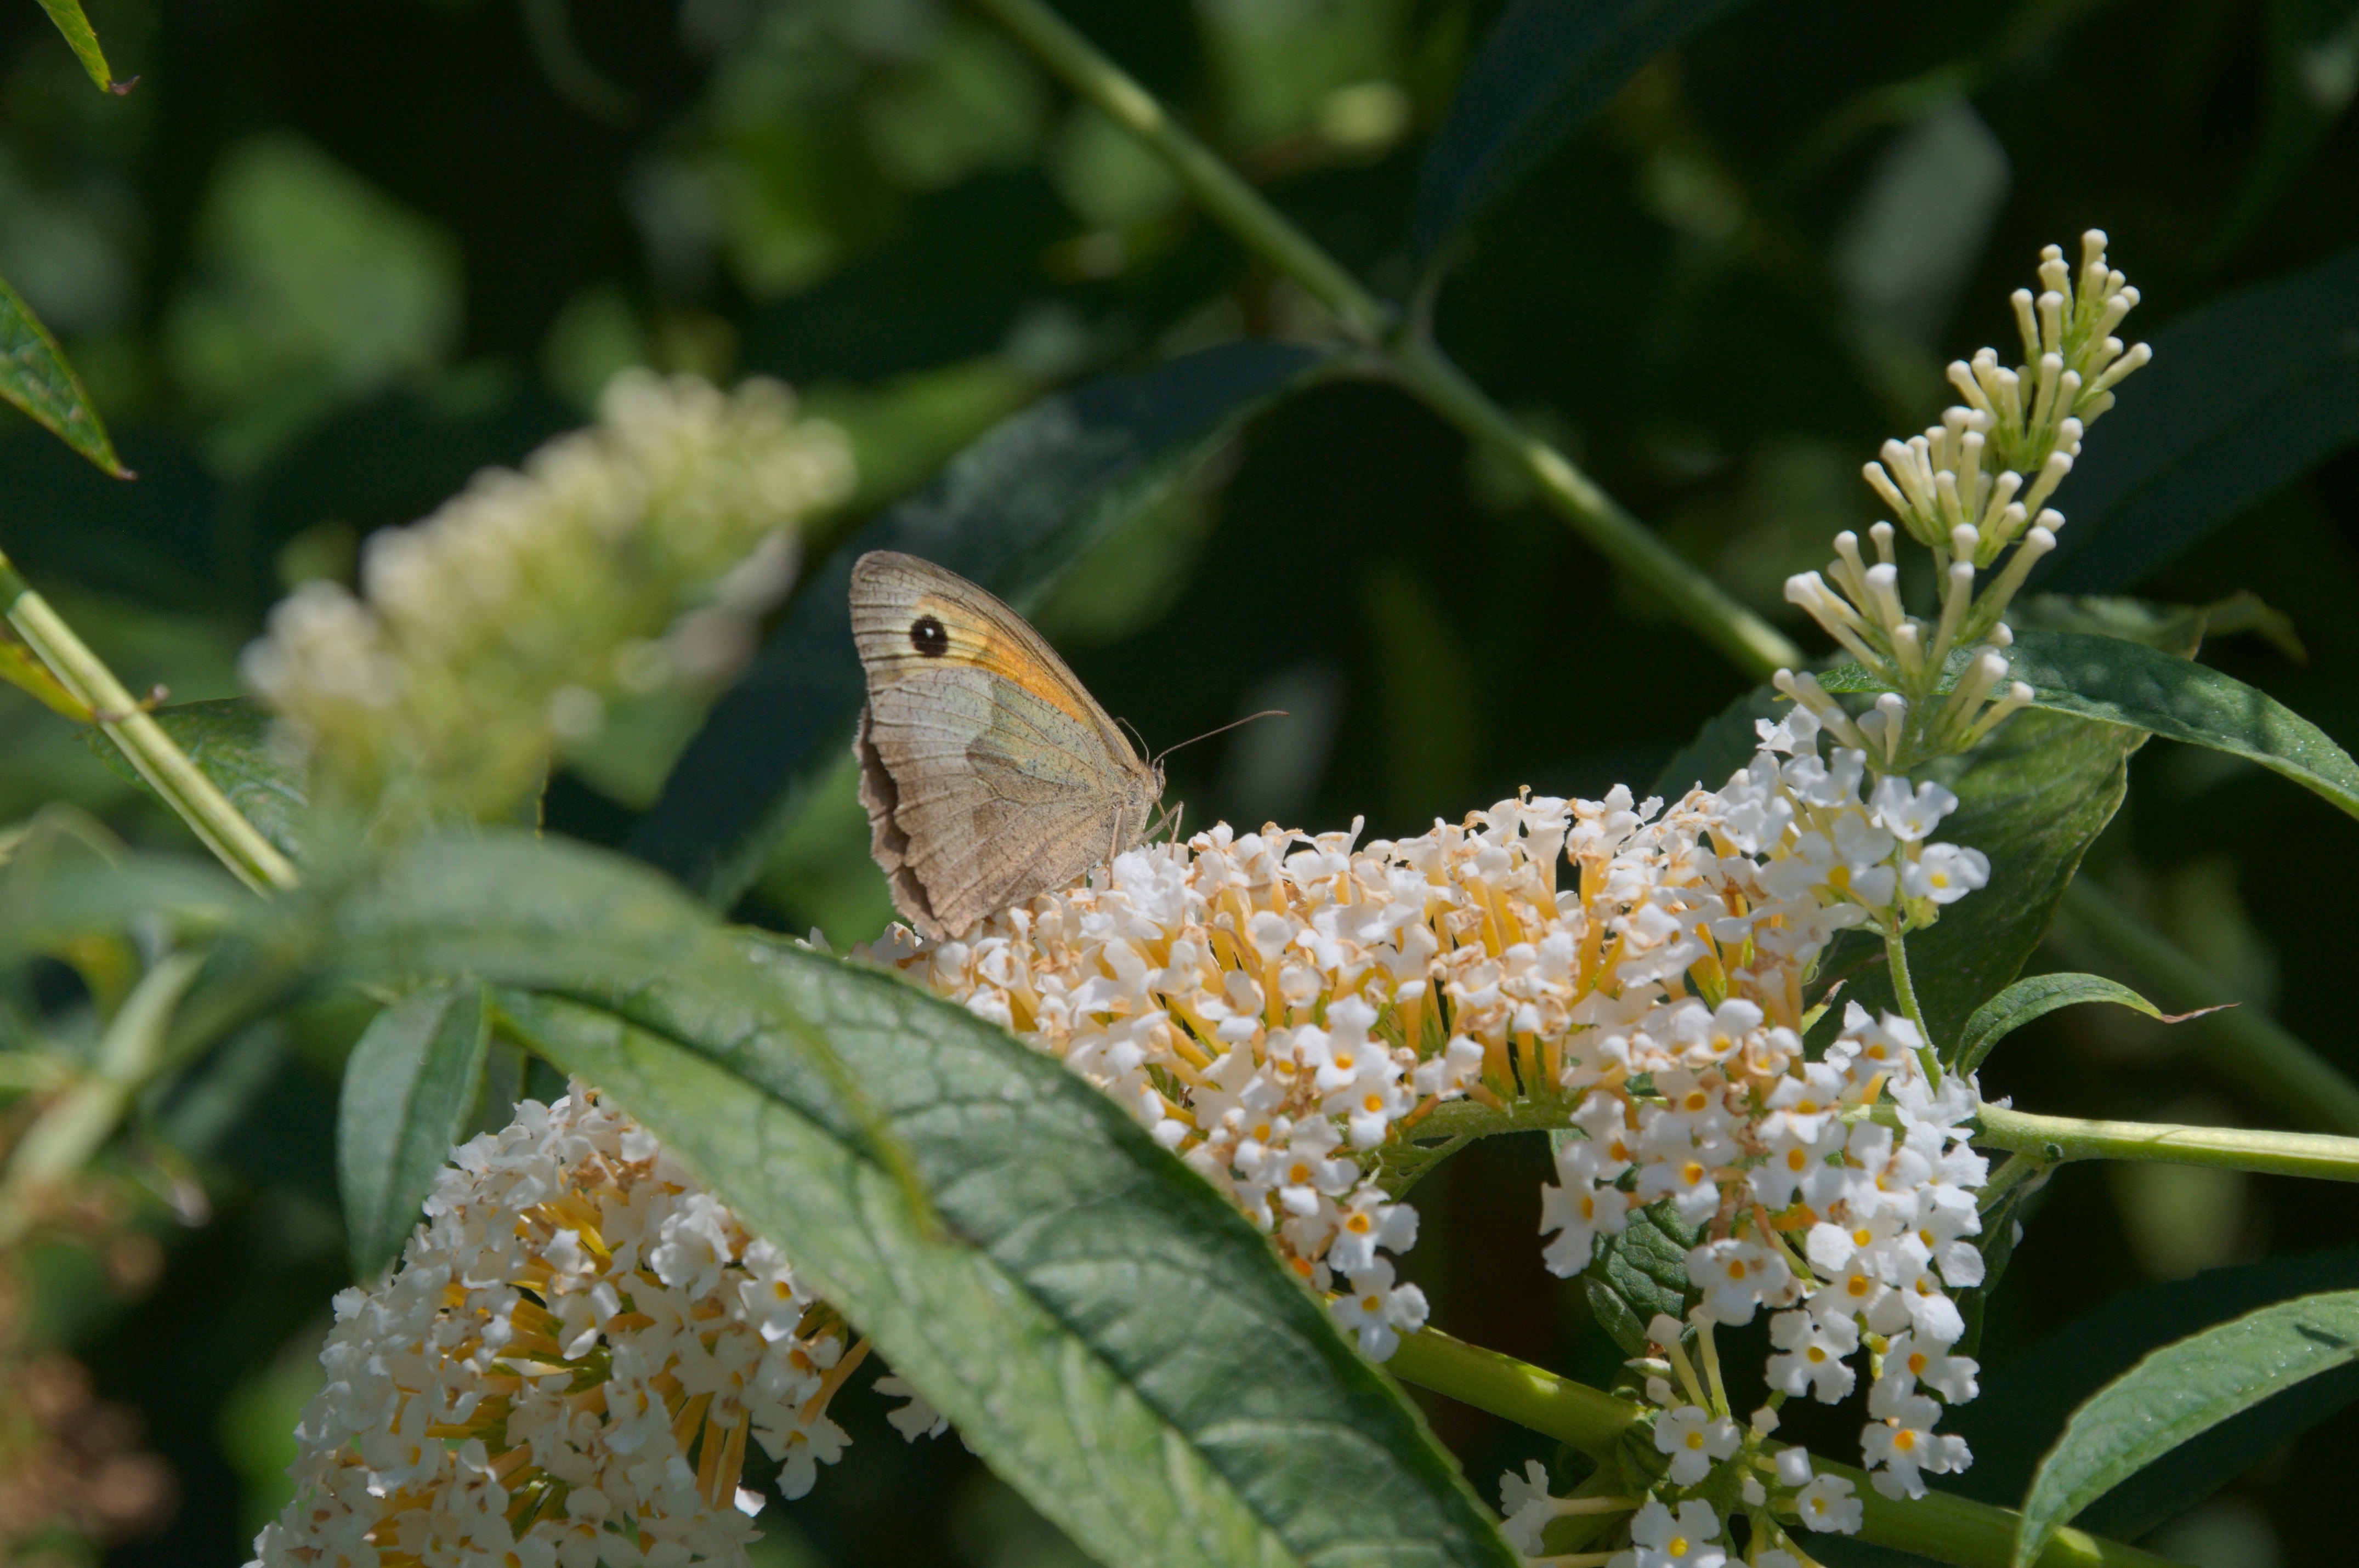
nature, branch, bird, white, flower, wildlife, green, insect, botany, butterfly, flora, fauna, invertebrate, shrub, nectar, macro photography, pollinator, white lilac, wild lilac, moths and butterflies